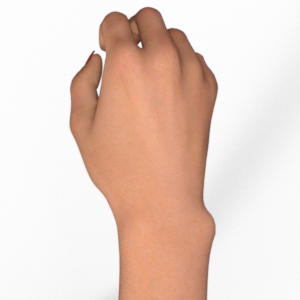
Label: rock